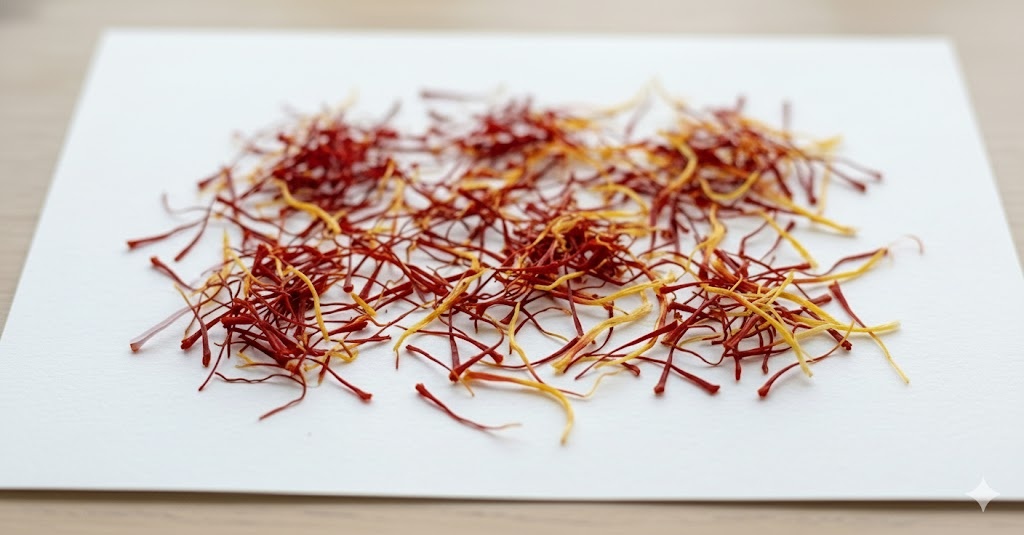
Saffron quality class: lacha